Georg Benda

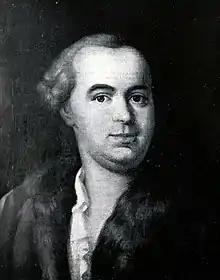
Benda, ca. 1752

Georg Anton Benda (30 June 17226 November 1795) was a Bohemian composer, violinist and "Kapellmeister" of the classical period.